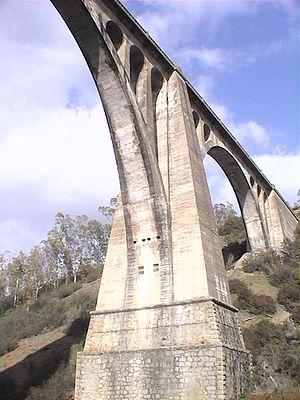
Le Pont des Trois Sources est un pont ferroviaire qui est situé dans la municipalité de Almonaster la Real, province de Huelva, région autonome d'Andalousie, près de Gil Márquez, en Espagne.